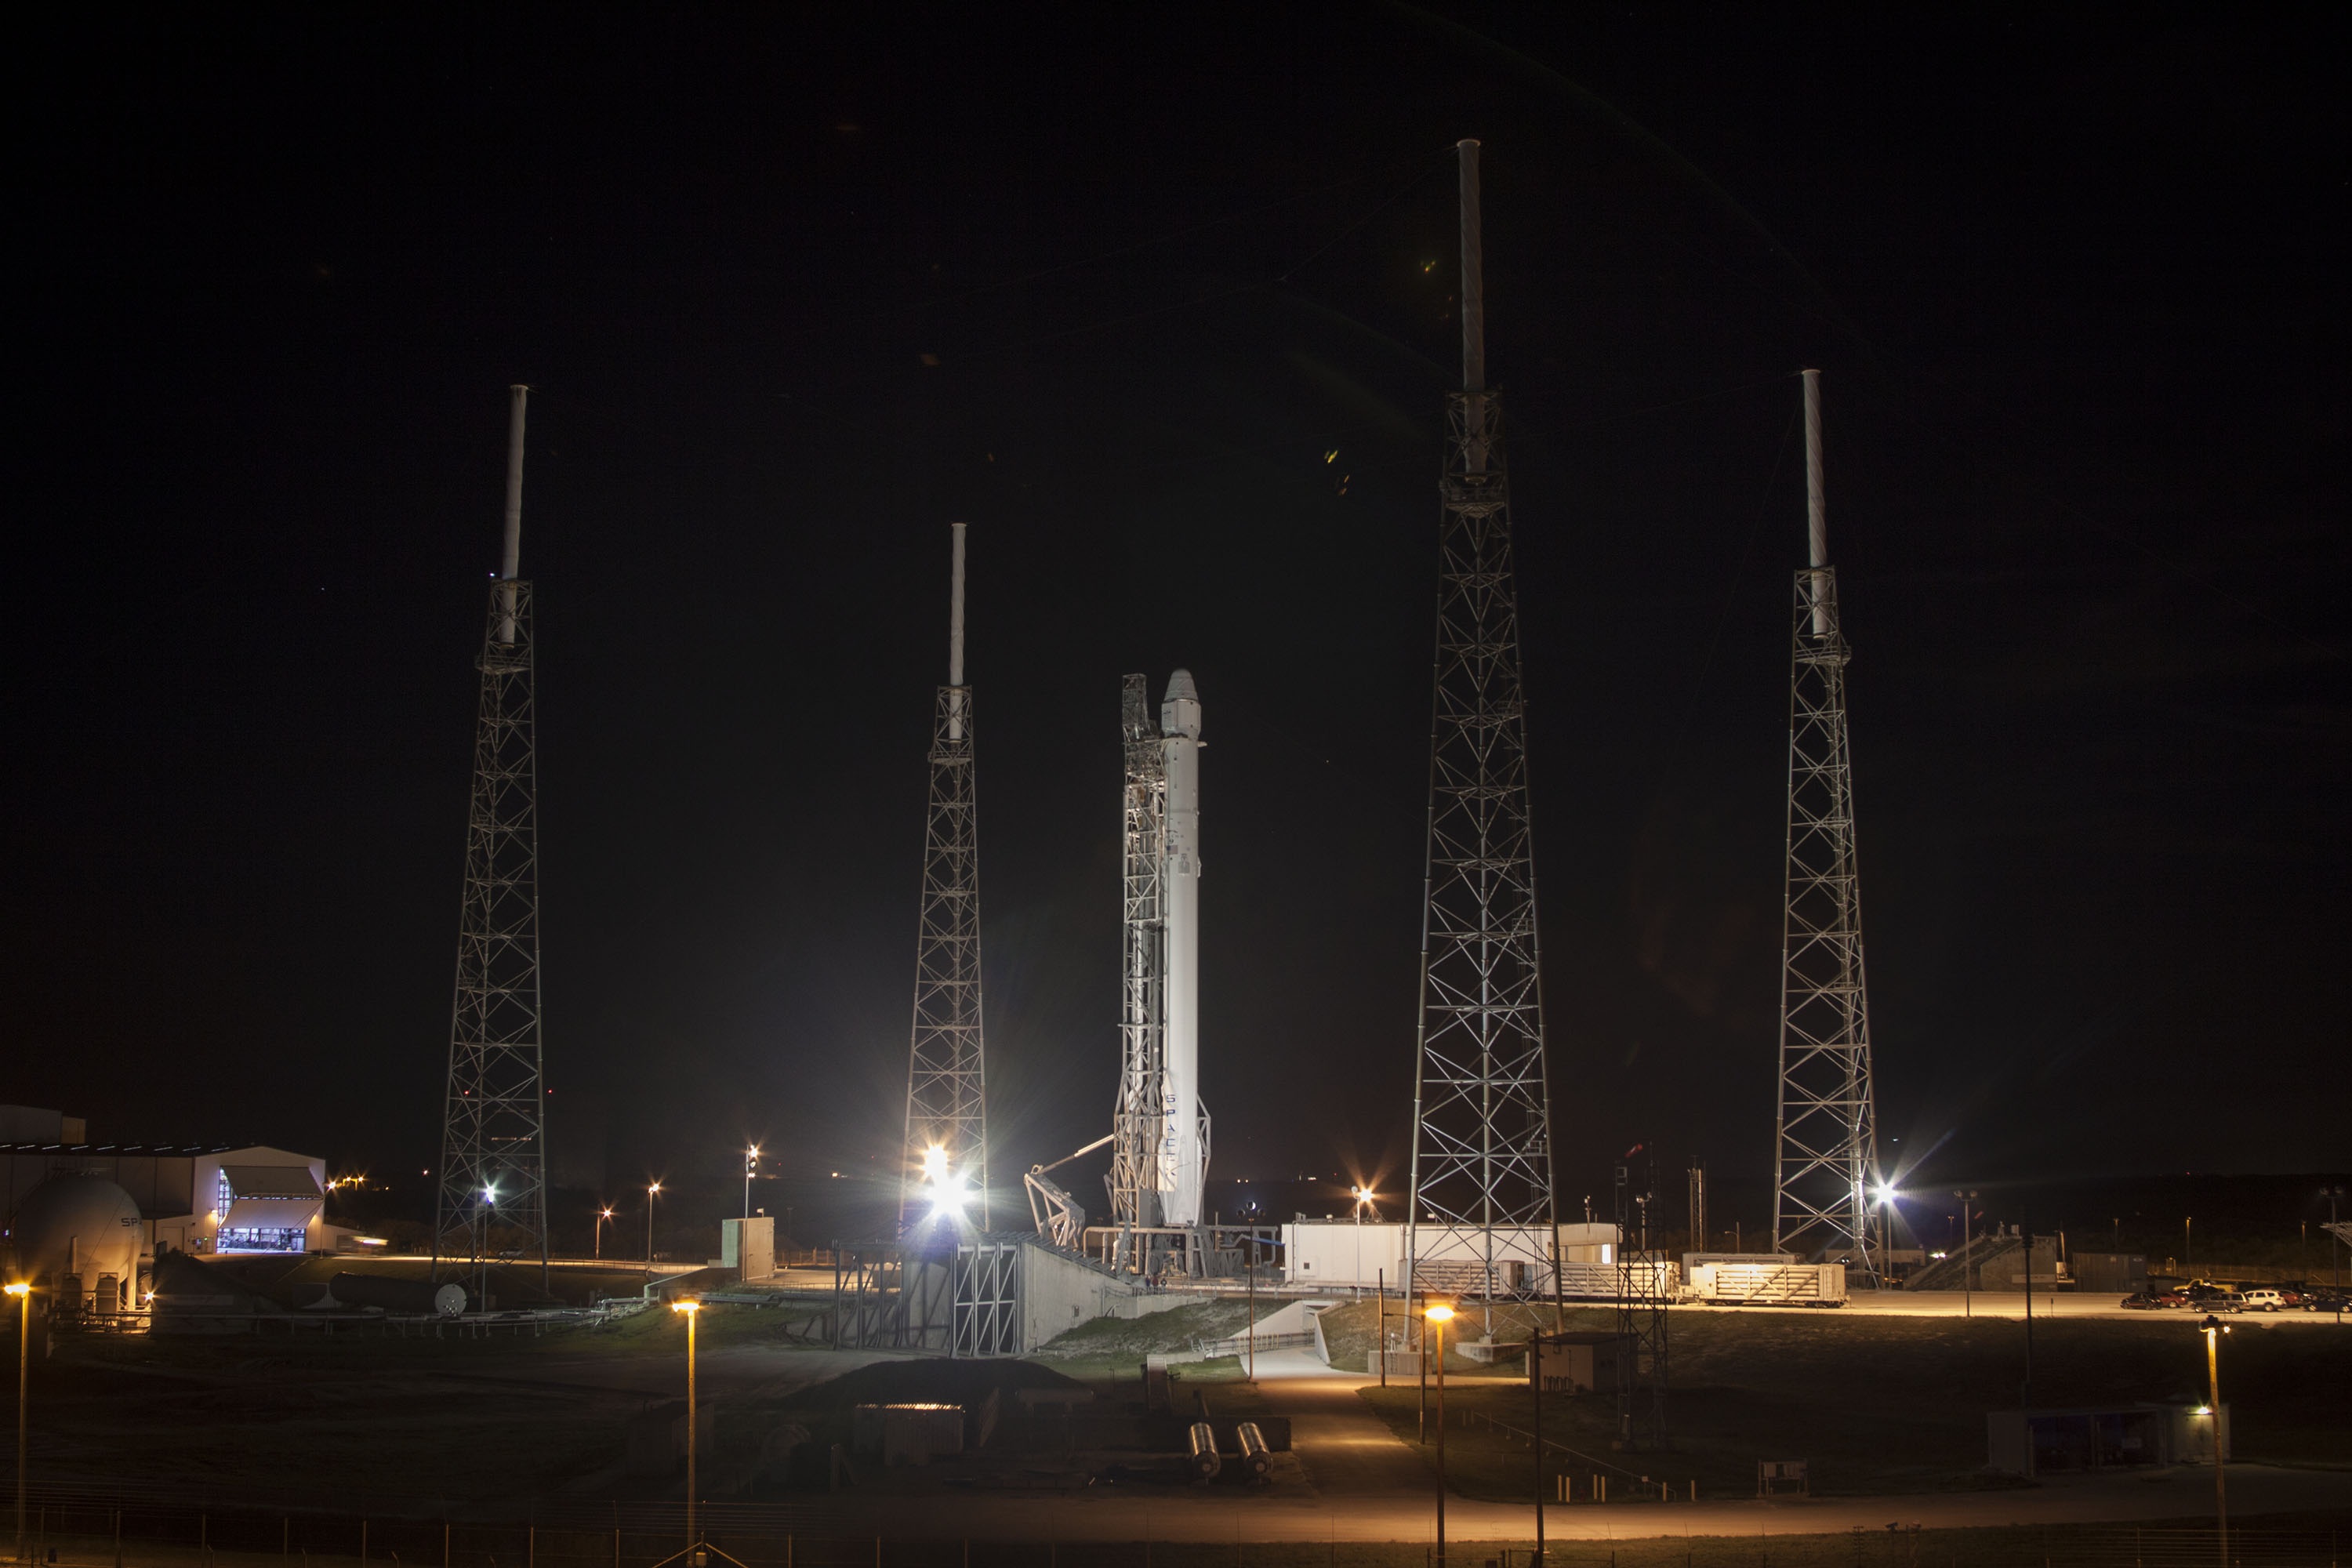
light, night, skyscraper, reflection, vehicle, flight, landmark, rocket, spacecraft, spacex